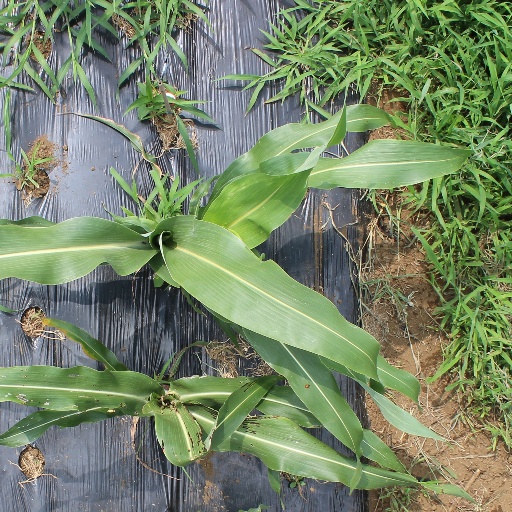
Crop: sorghum